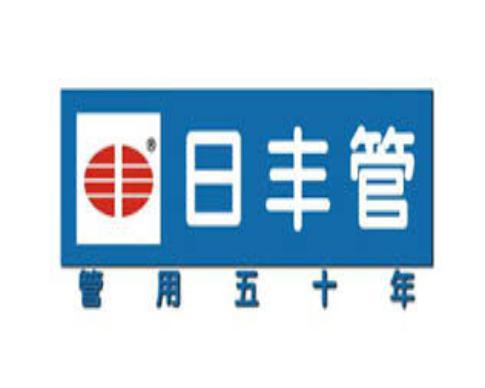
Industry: Others